Mir EO-23

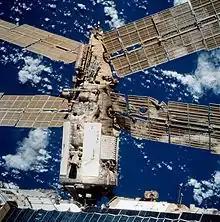
A gold-coloured solar array, bent and twisted out of shape and with several holes. The edge of a module can be seen to the right of the image, and Earth is visible in the background.

The station was tumbling, and power went out onboard. Communications with Moscow were also down. The docked Soyuz TM-25 craft was used to stabilize the station. For the next few days the crew worked by torchlight to restore functionality. The cooling system was ineffective with such low power, and temperature in the station soared.